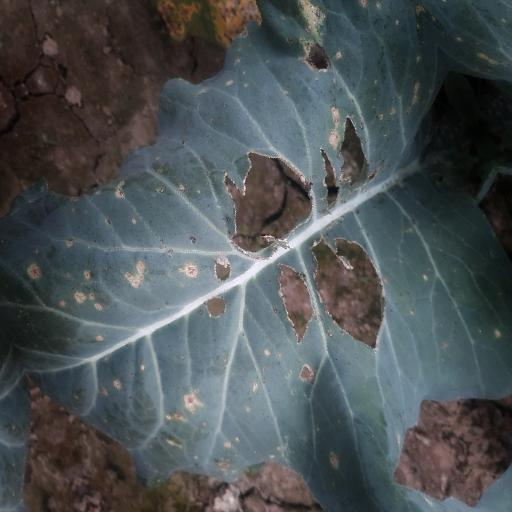
Label: Black Rot